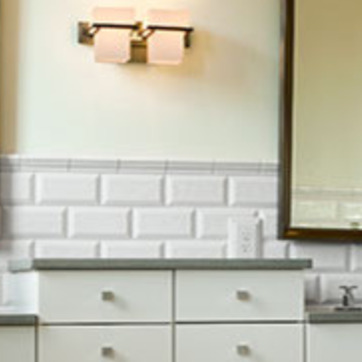
Material: tile